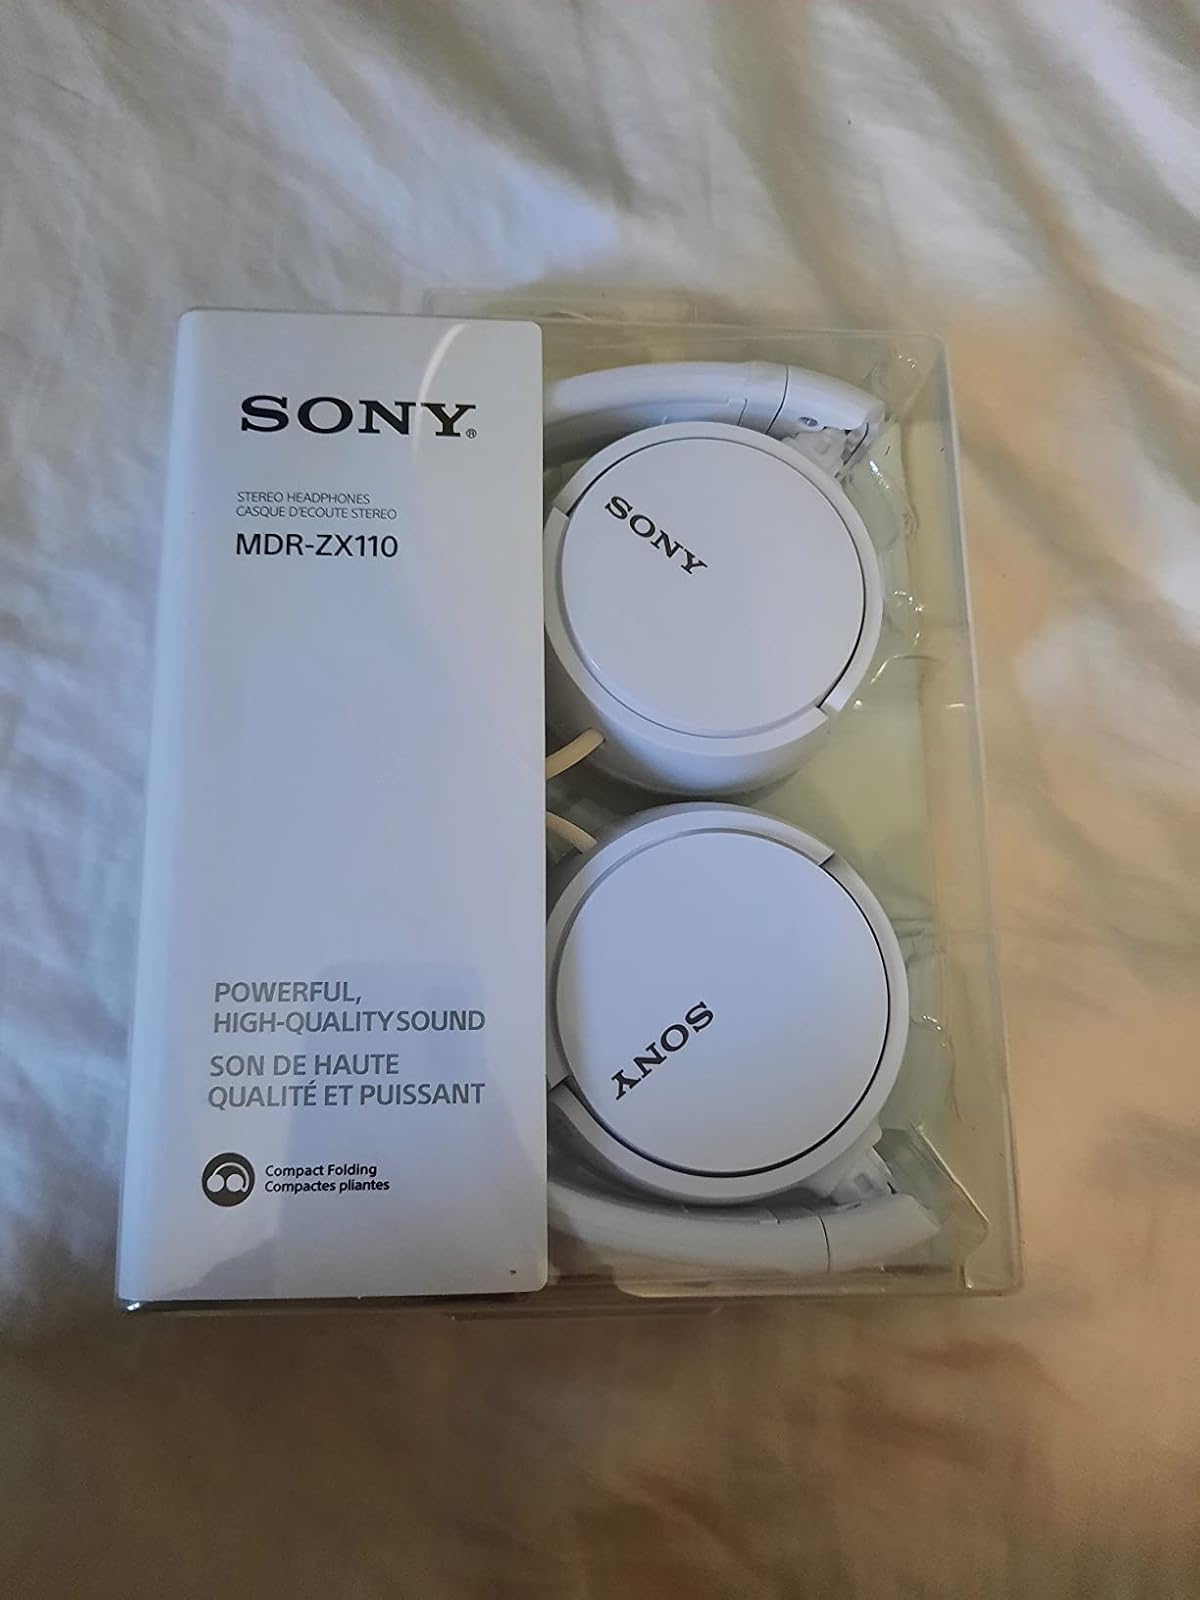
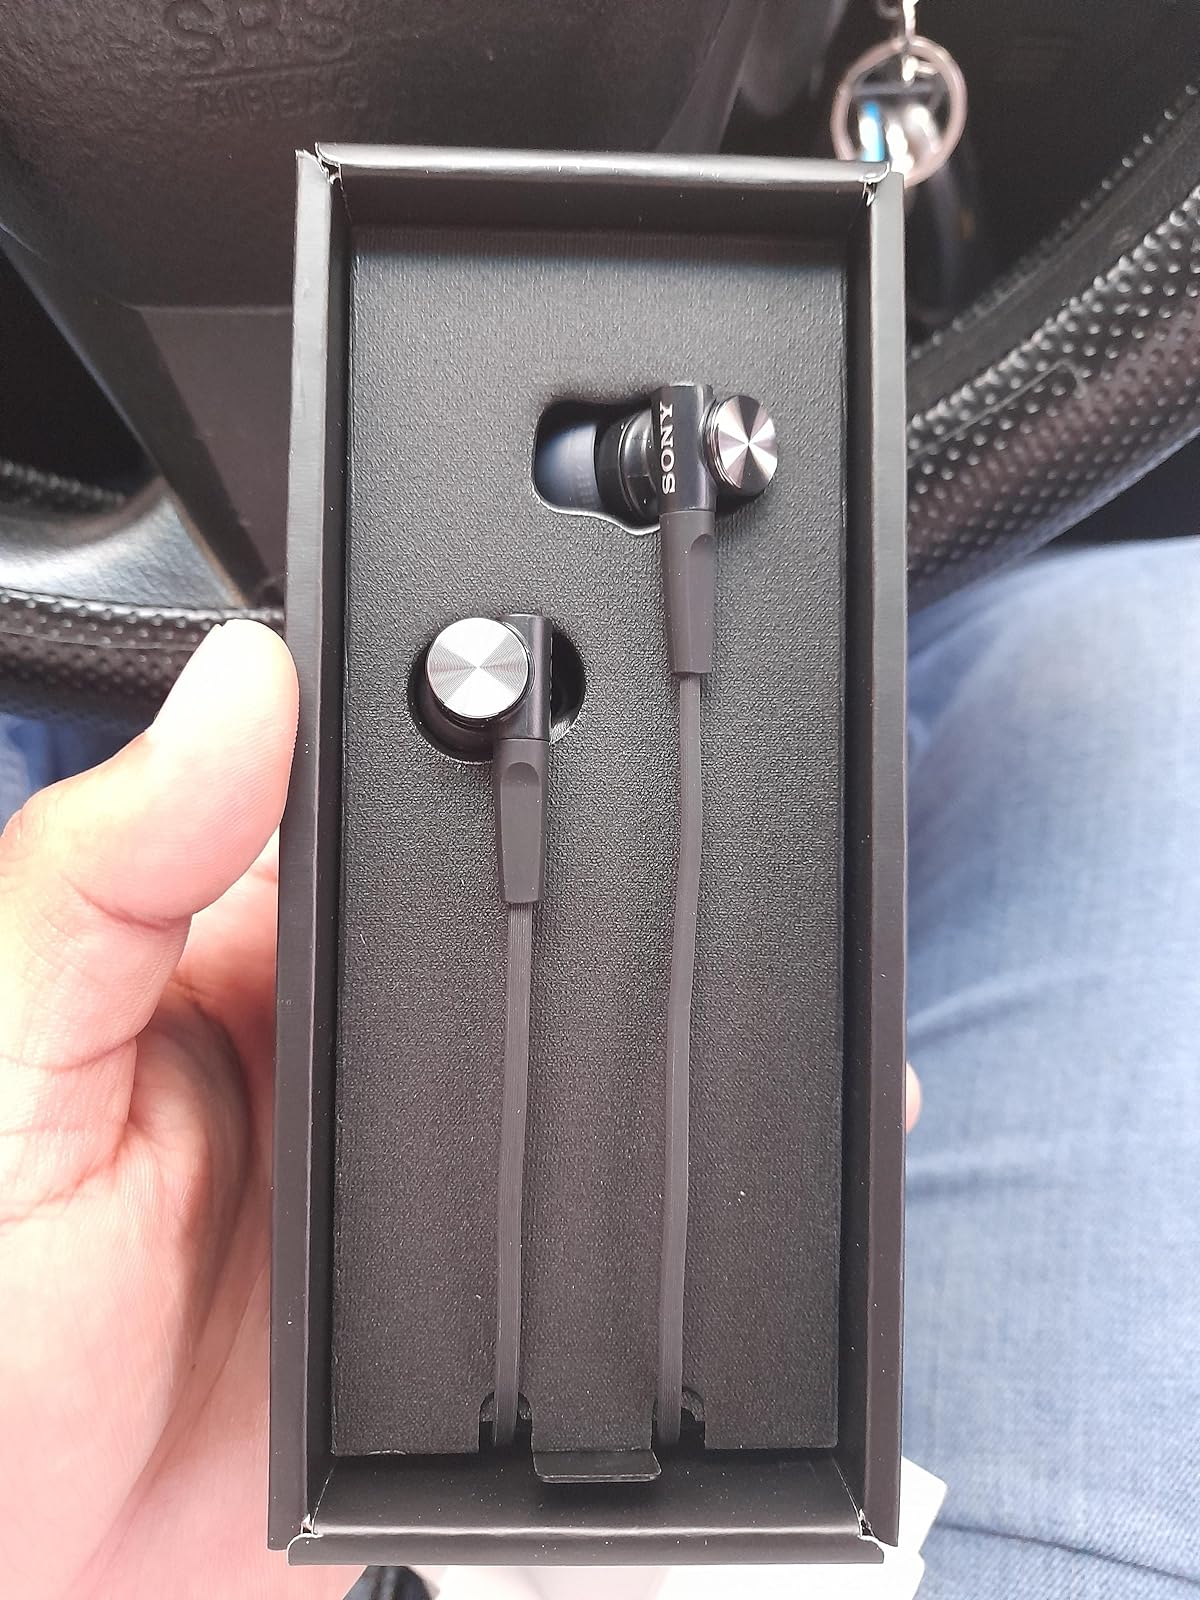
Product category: headphones
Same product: no